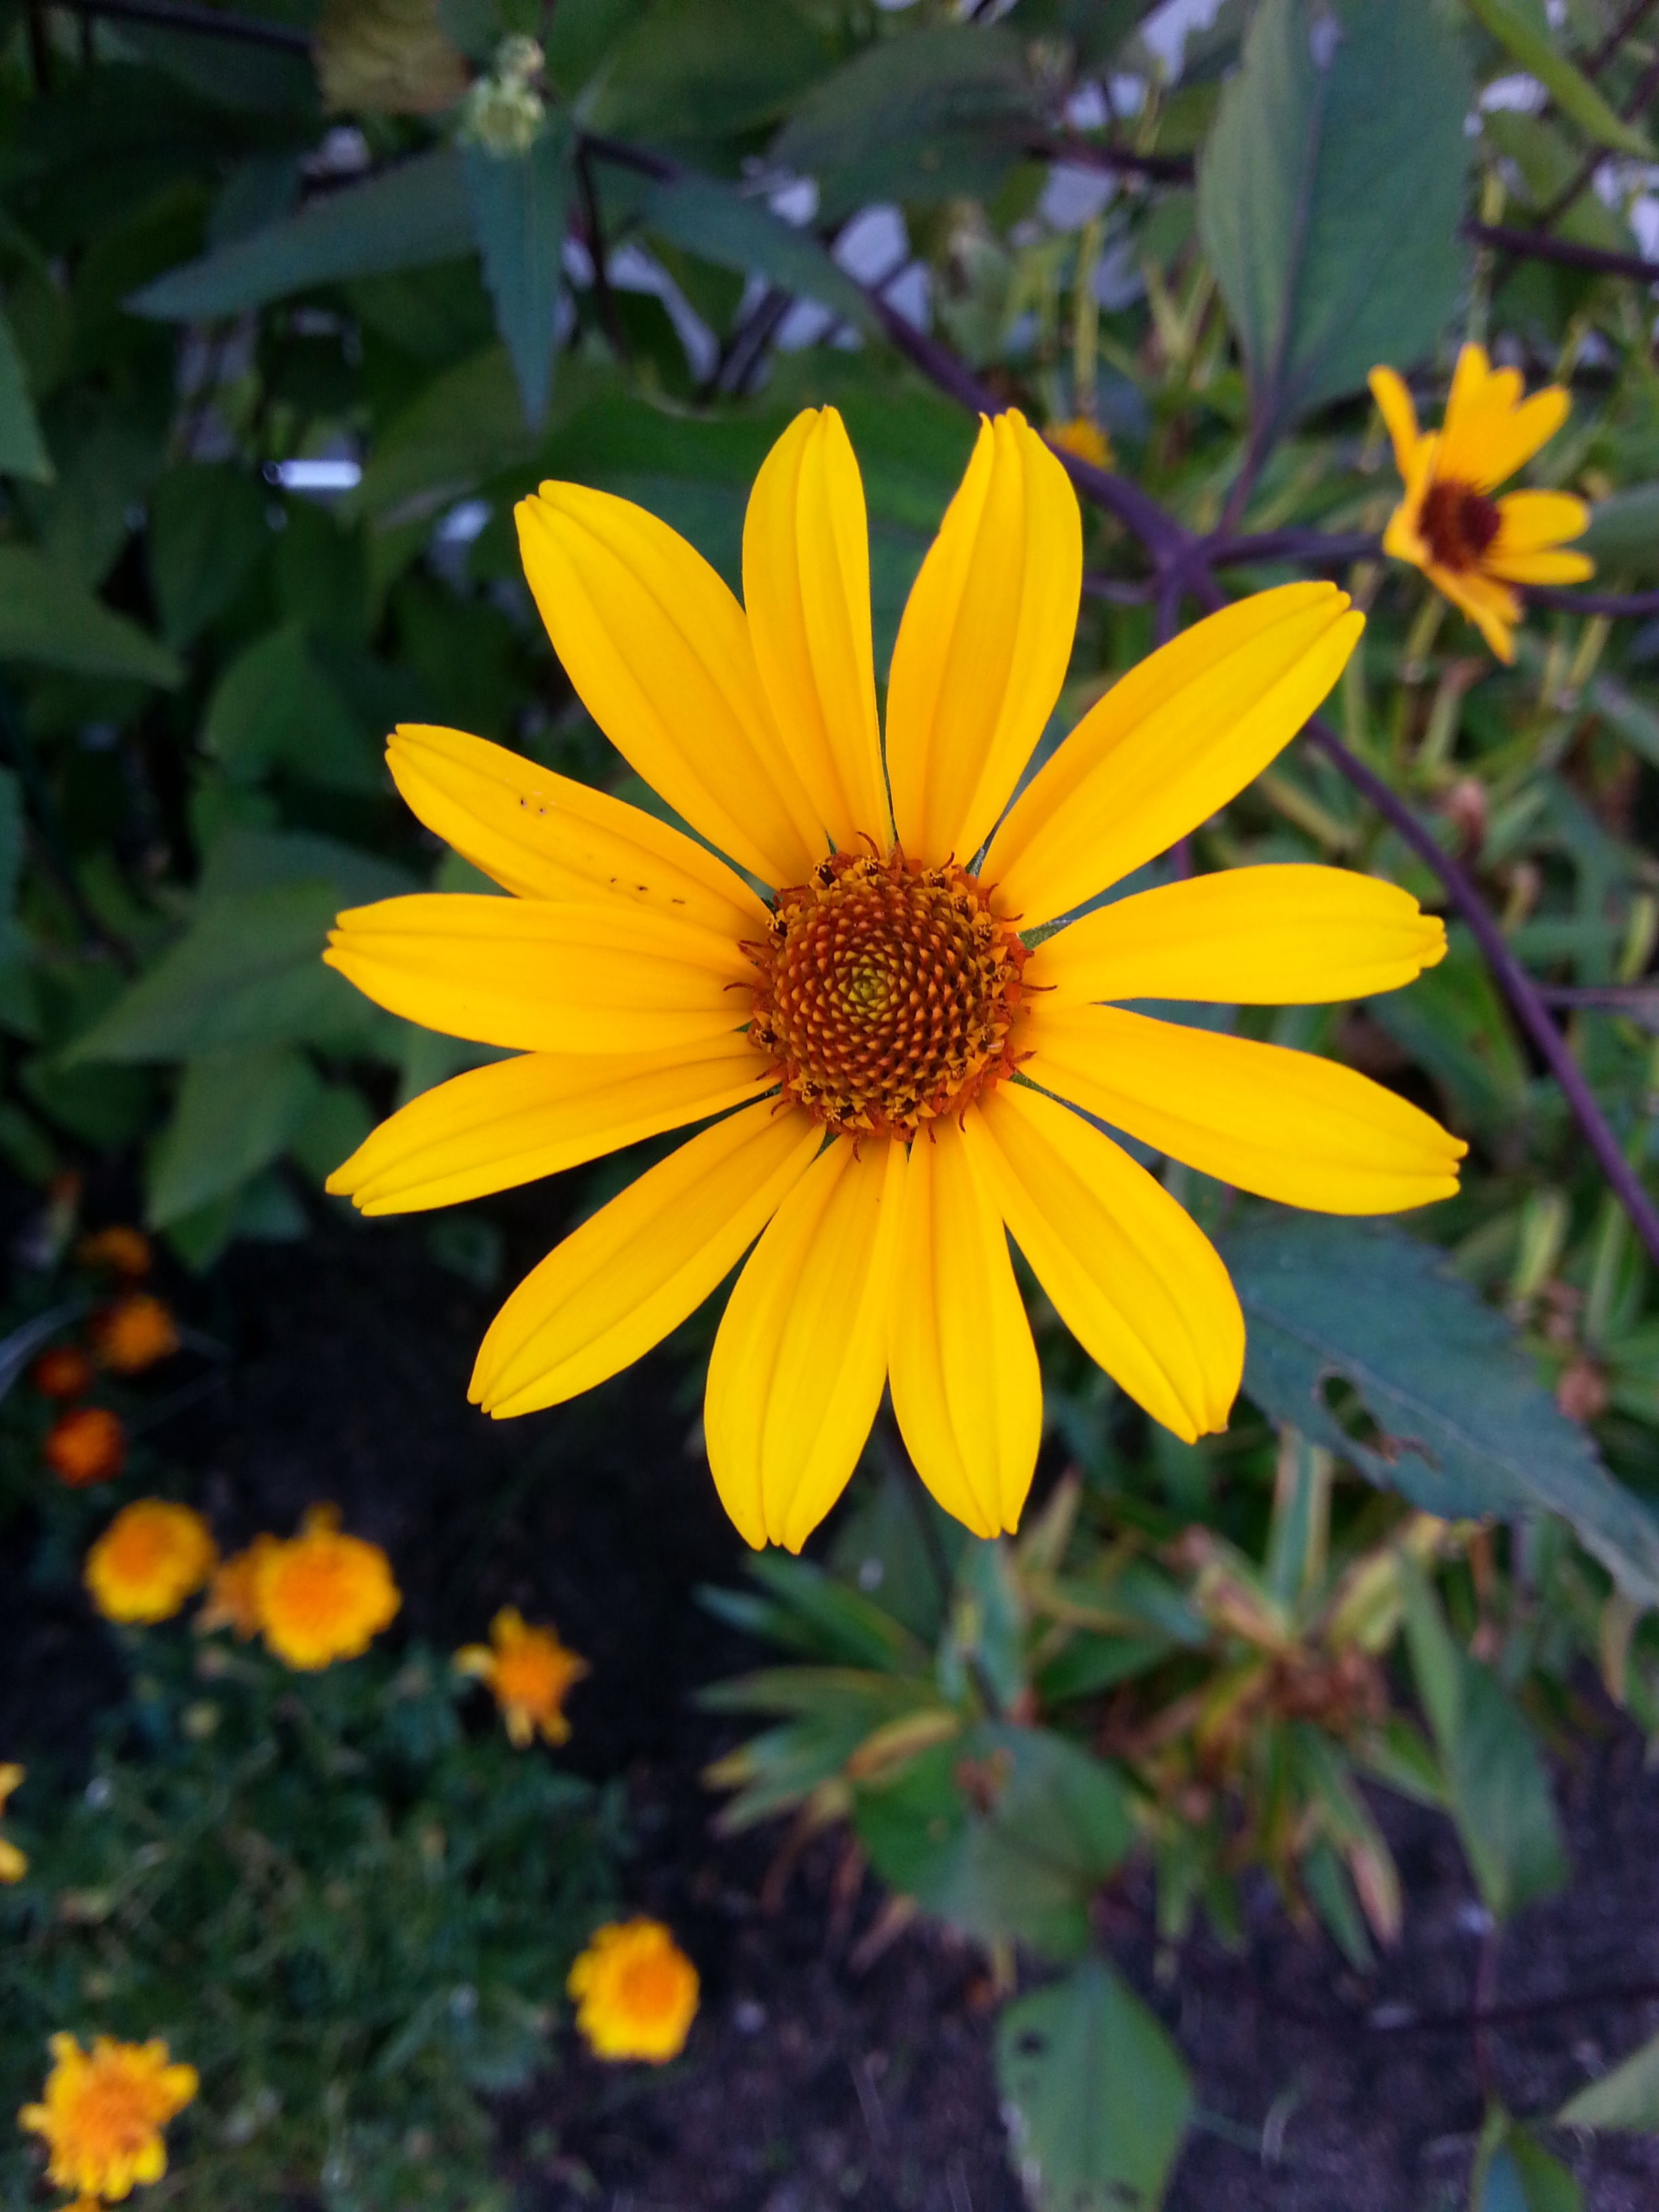
nature, plant, flower, petal, summer, botany, yellow, garden, flora, yellow flower, wildflower, macro photography, inflorescence, garden flower, flowering plant, daisy family, summer flower, annual plant, land plant